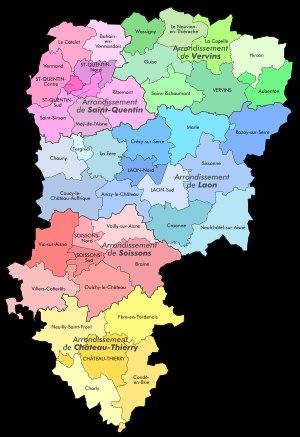
Cet article présente la liste des cantons du département de l'Aisne entre 1973 et 2015.